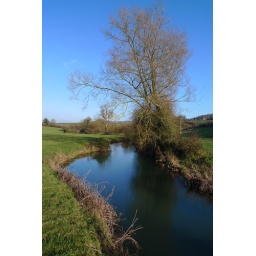
I just liked the bare tree set against the blues and greens around it.